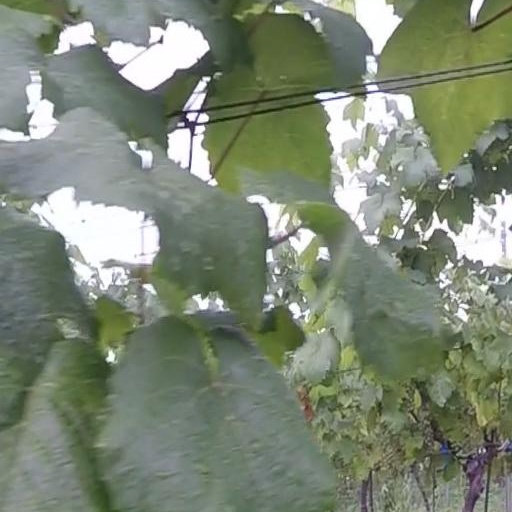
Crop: grape